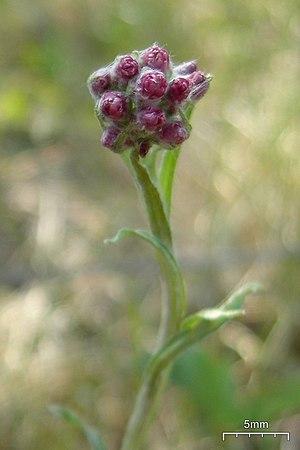
Le Pied de chat rosé, également nommé d'après la traduction littérale de son nom scientifique Antennaire rosée, est une plante herbacée du genre Antennaria et de la famille des Asteraceae. Cette vivace à multiplication végétative est propre aux pelouses rases du néarctique.